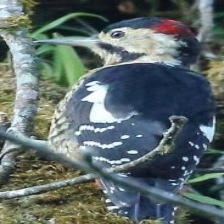
Species: DARJEELING WOODPECKER
Scientific name: DENDROCOPOS DARJELLENSIS